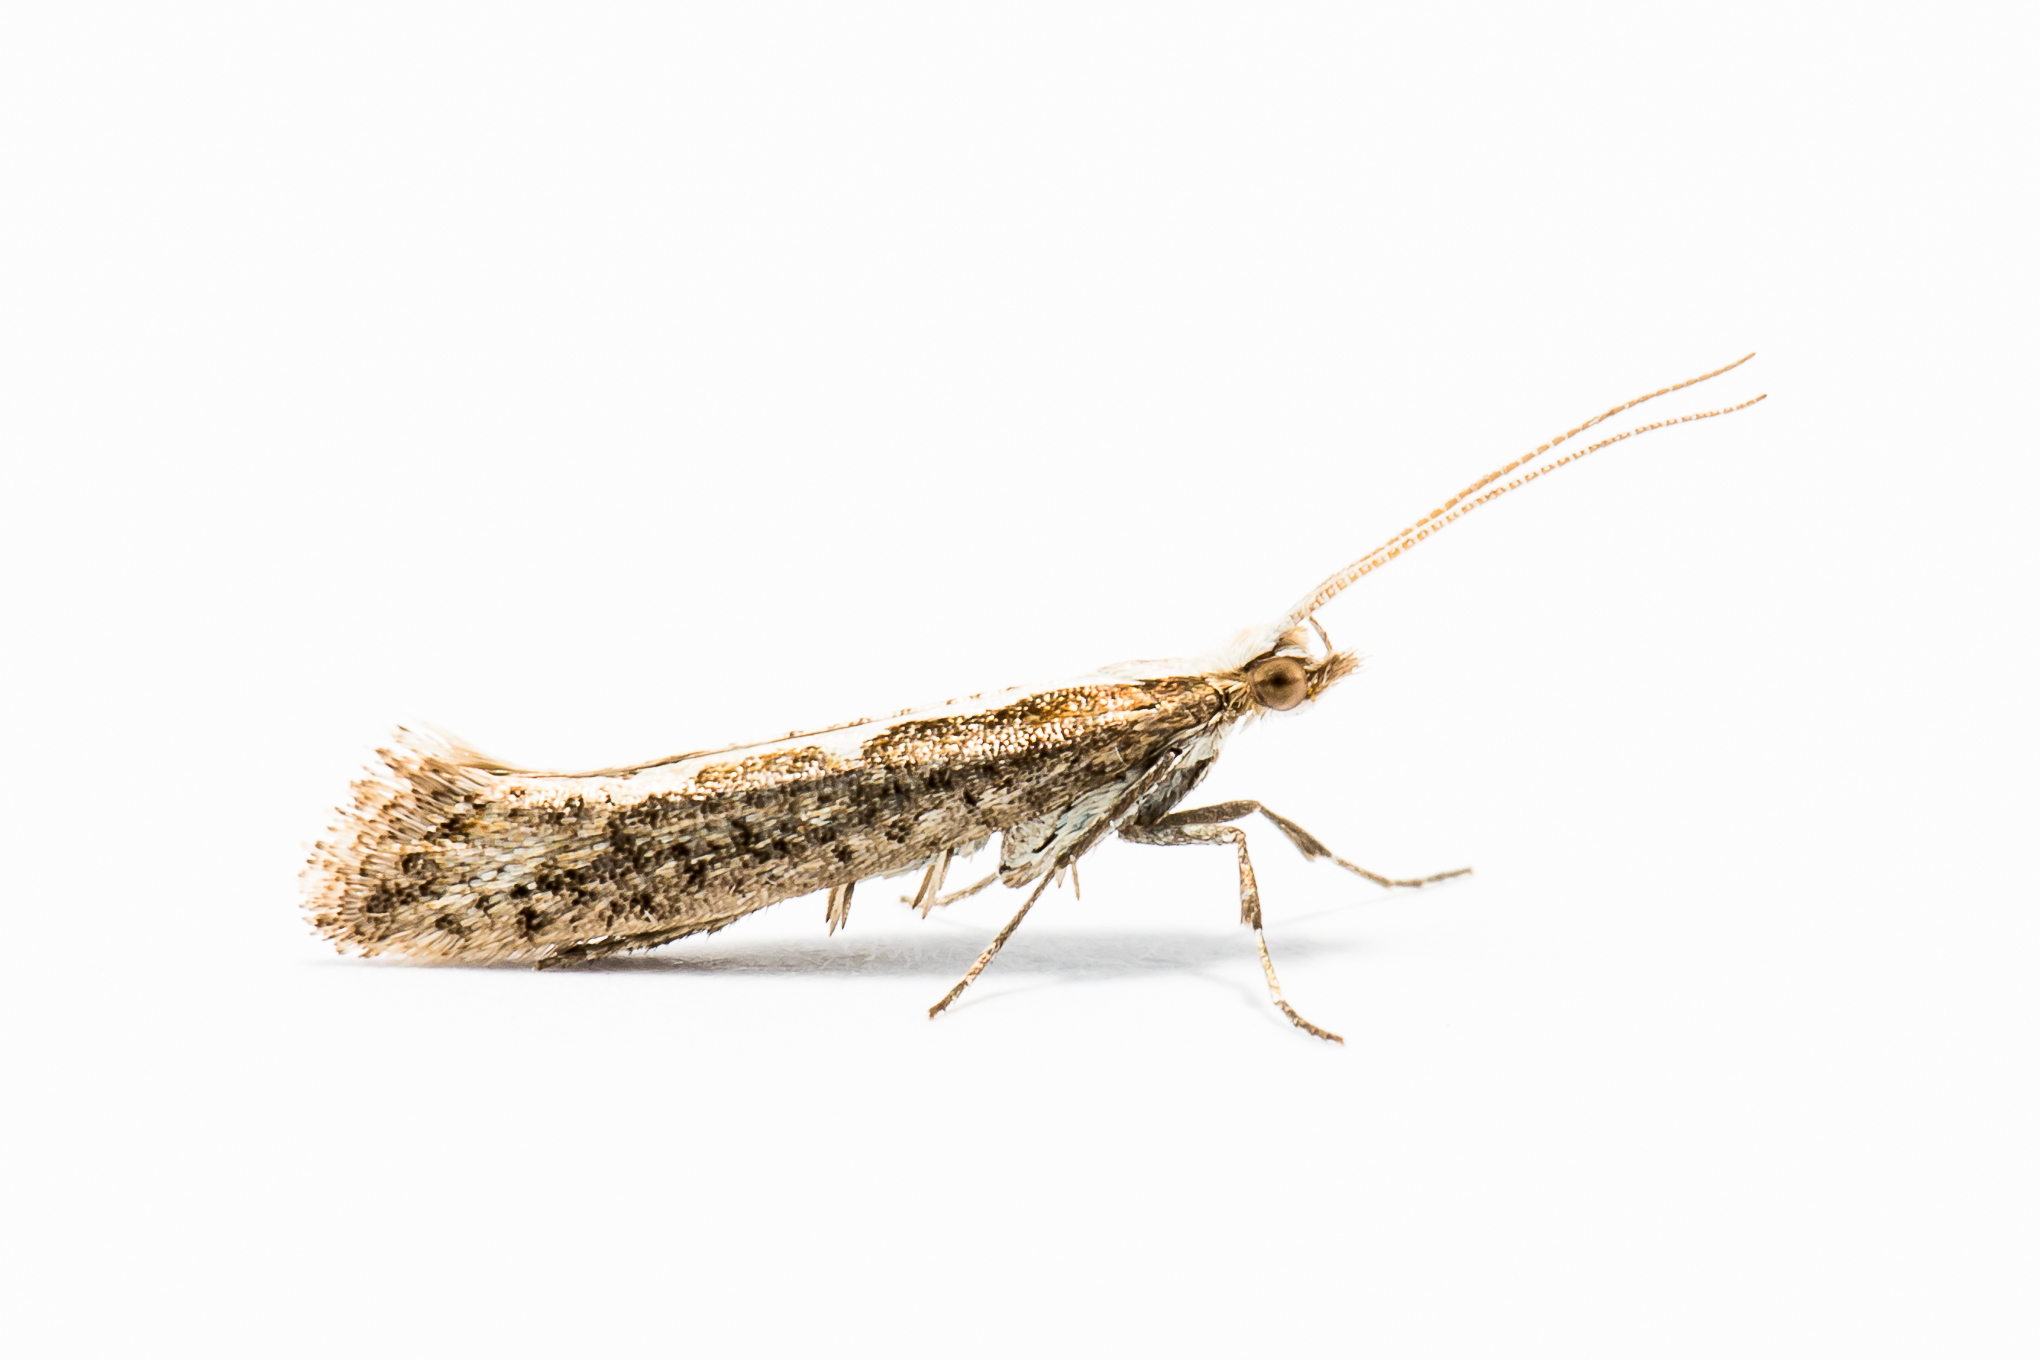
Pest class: diamondback_moth